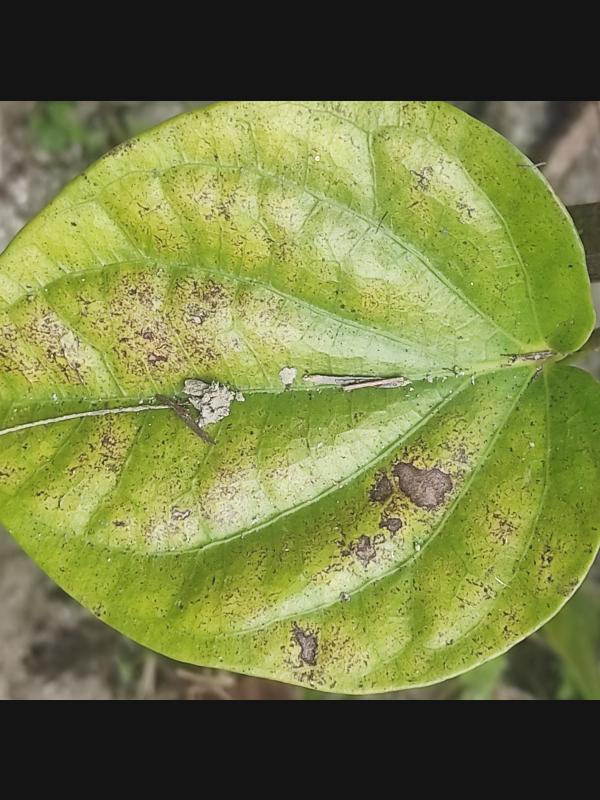
Label: Fungal_Brown_Spot_Disease